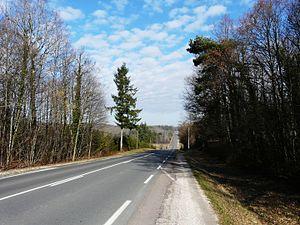
La route départementale 675 (ancienne route nationale 675) dans sa traversée de la commune de Sceau-Saint-Angel. Vue prise entre Tourbanier et Morelière, en direction du nord, vers le Pouyaud.
La route nationale 675, ou RN 675, était une route nationale française reliant Contres à Brantôme.
Sceau-Saint-Angel est une commune française située dans le département de la Dordogne, en région Nouvelle-Aquitaine.